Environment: real
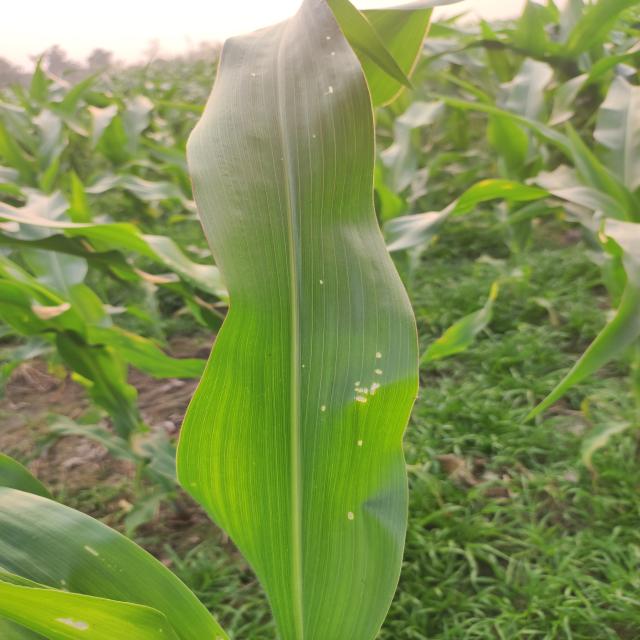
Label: fall_armyworm